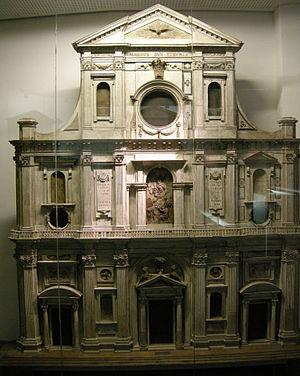
Le museo dell'Opera del Duomo est le musée de l'Œuvre de la cathédrale Santa Maria del Fiore et du baptistère Saint-Jean-Baptiste dans la commune de Florence. Il accueille les traces des projets successifs et les œuvres d'art déplacées au cours des siècles.